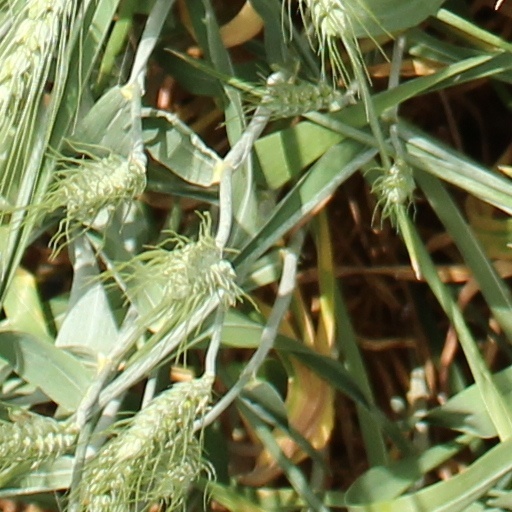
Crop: wheat